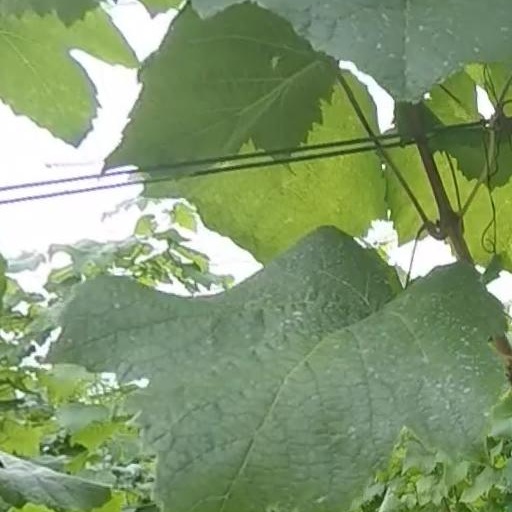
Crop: grape